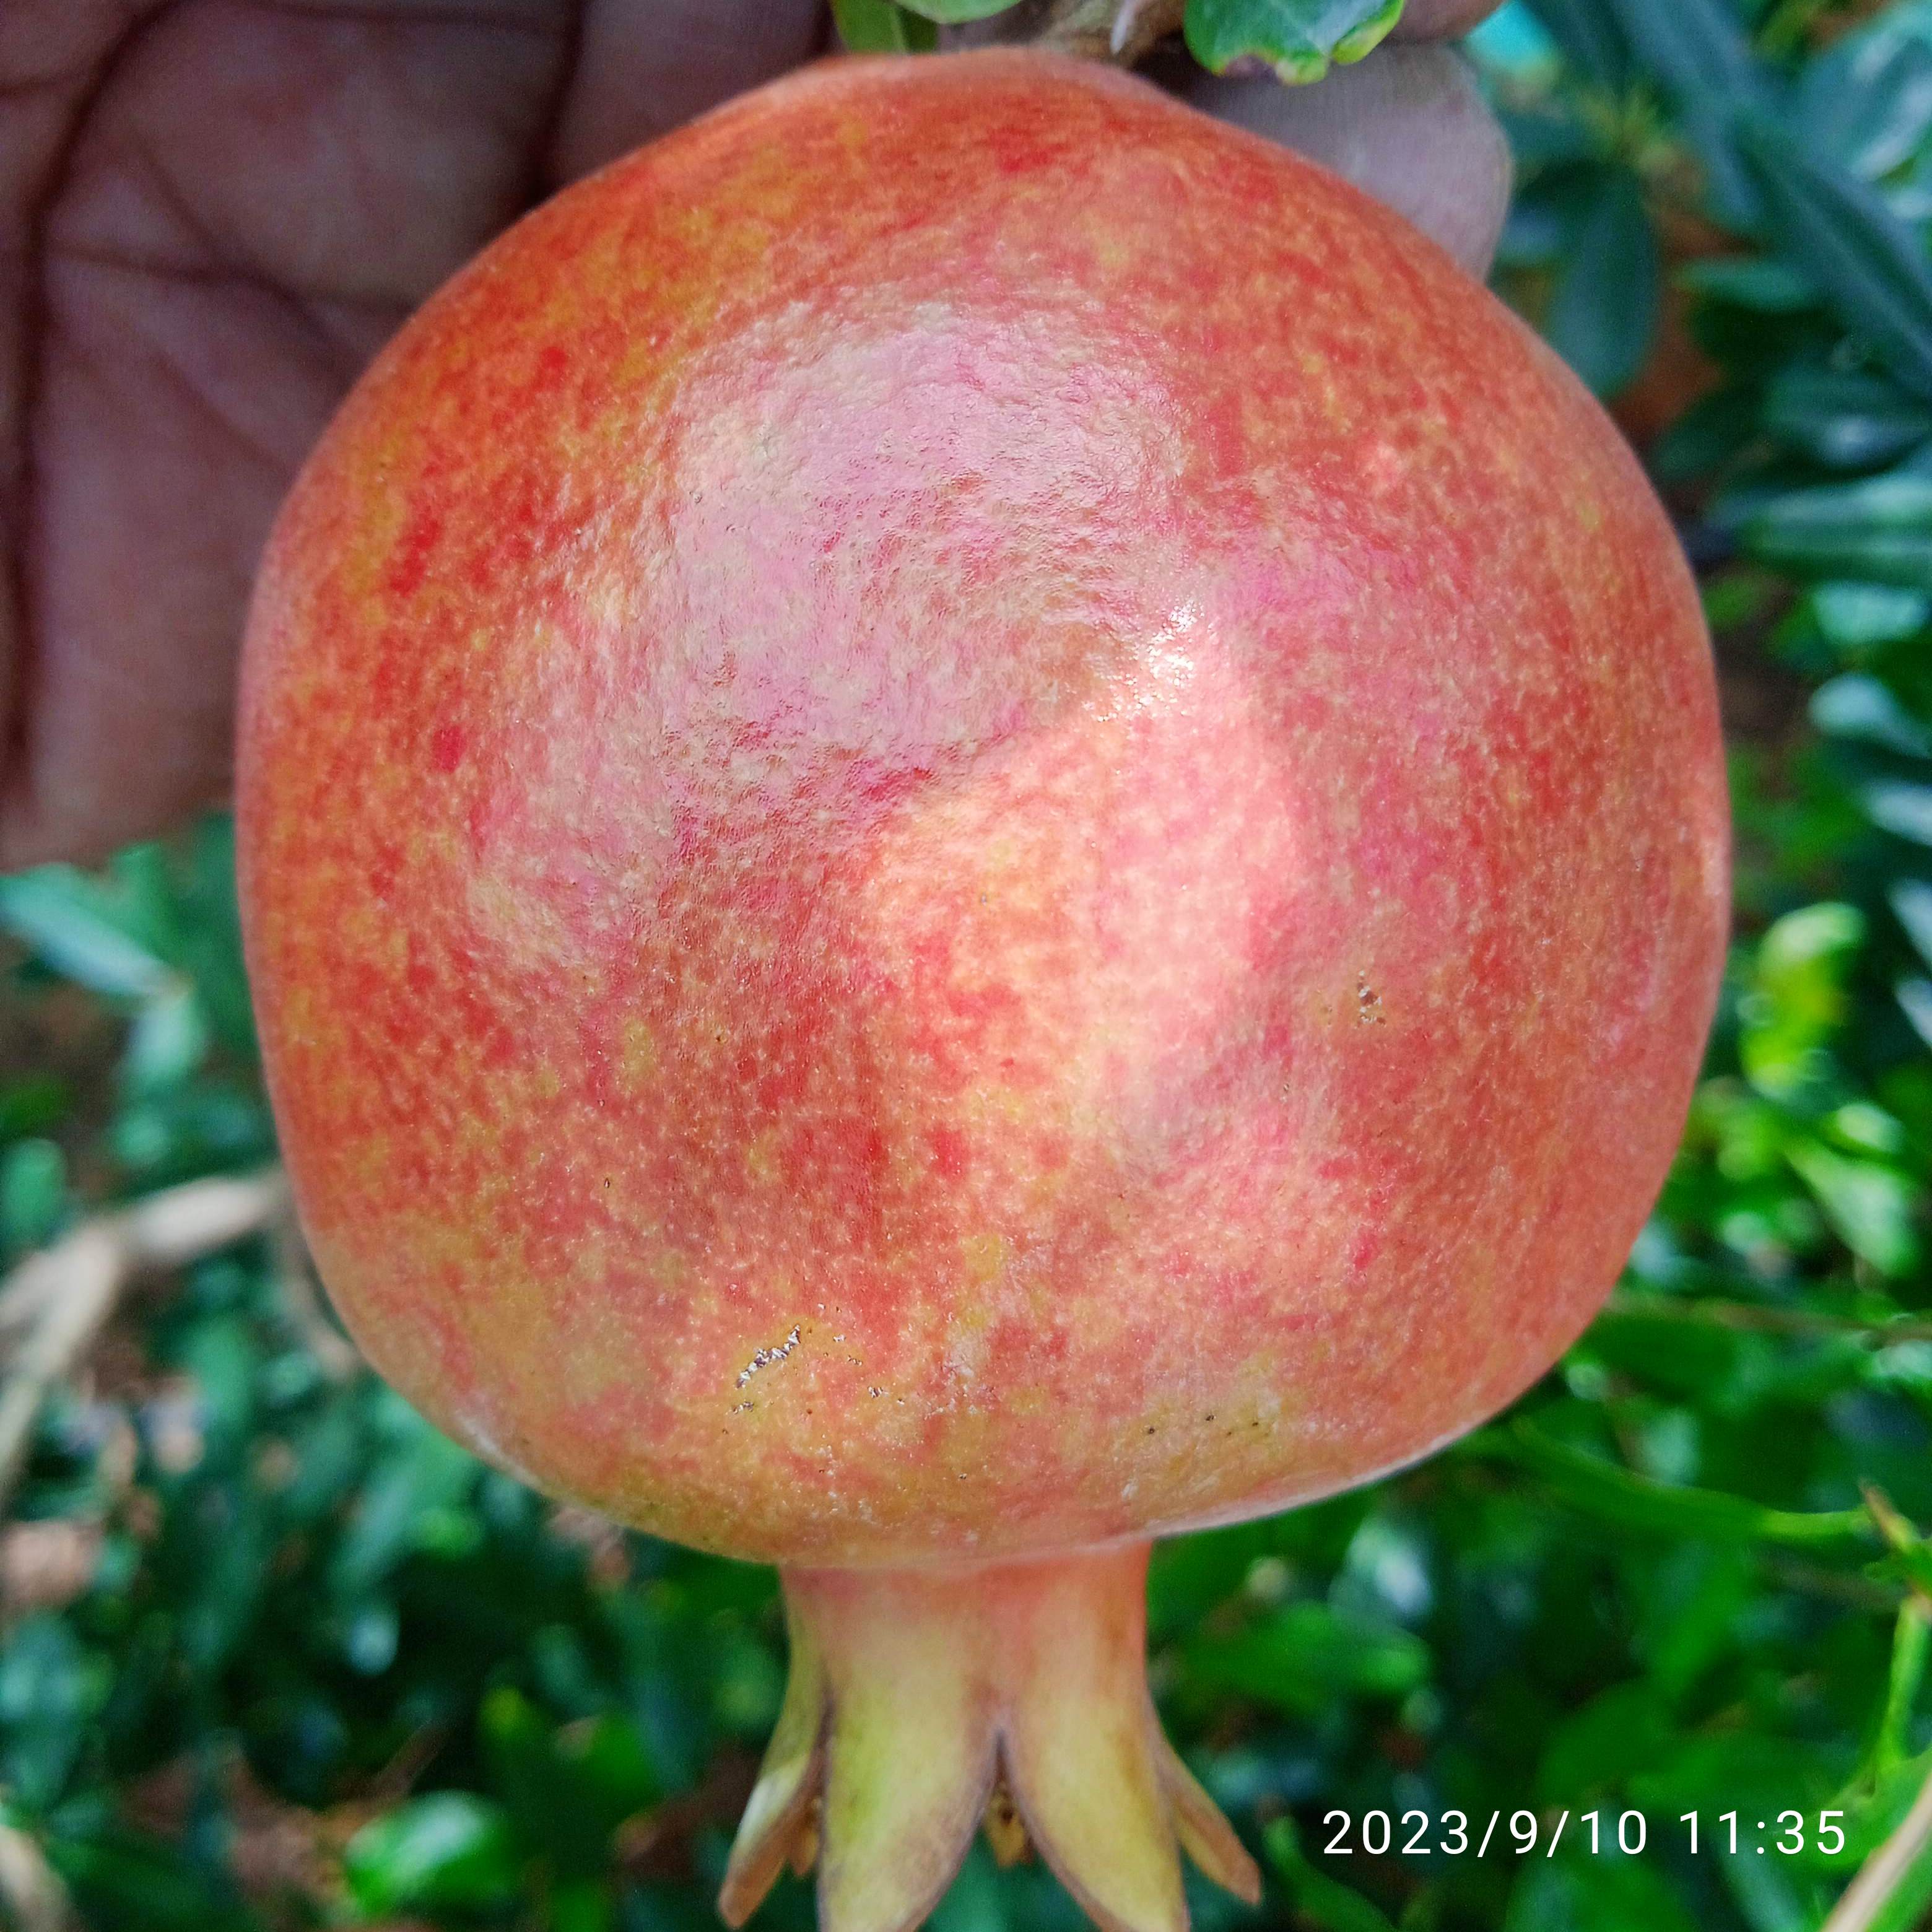
Label: Healthy